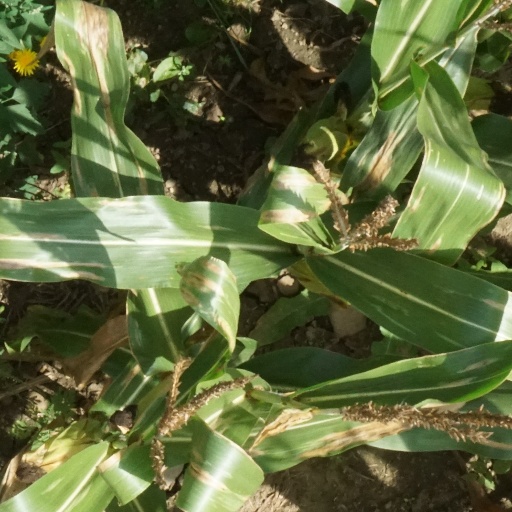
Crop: maize; corn